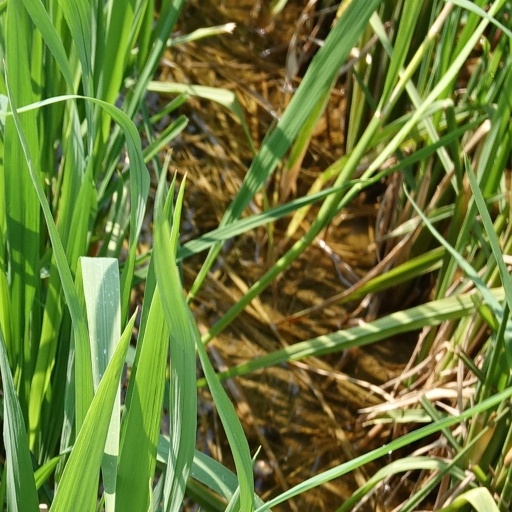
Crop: rice